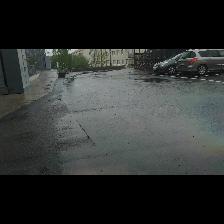
Label: NonHuman